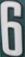
Number: 6